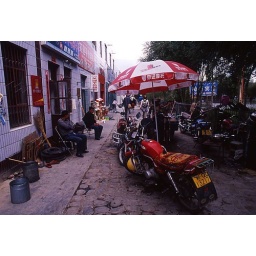
motor bike in Tashkurgan main street